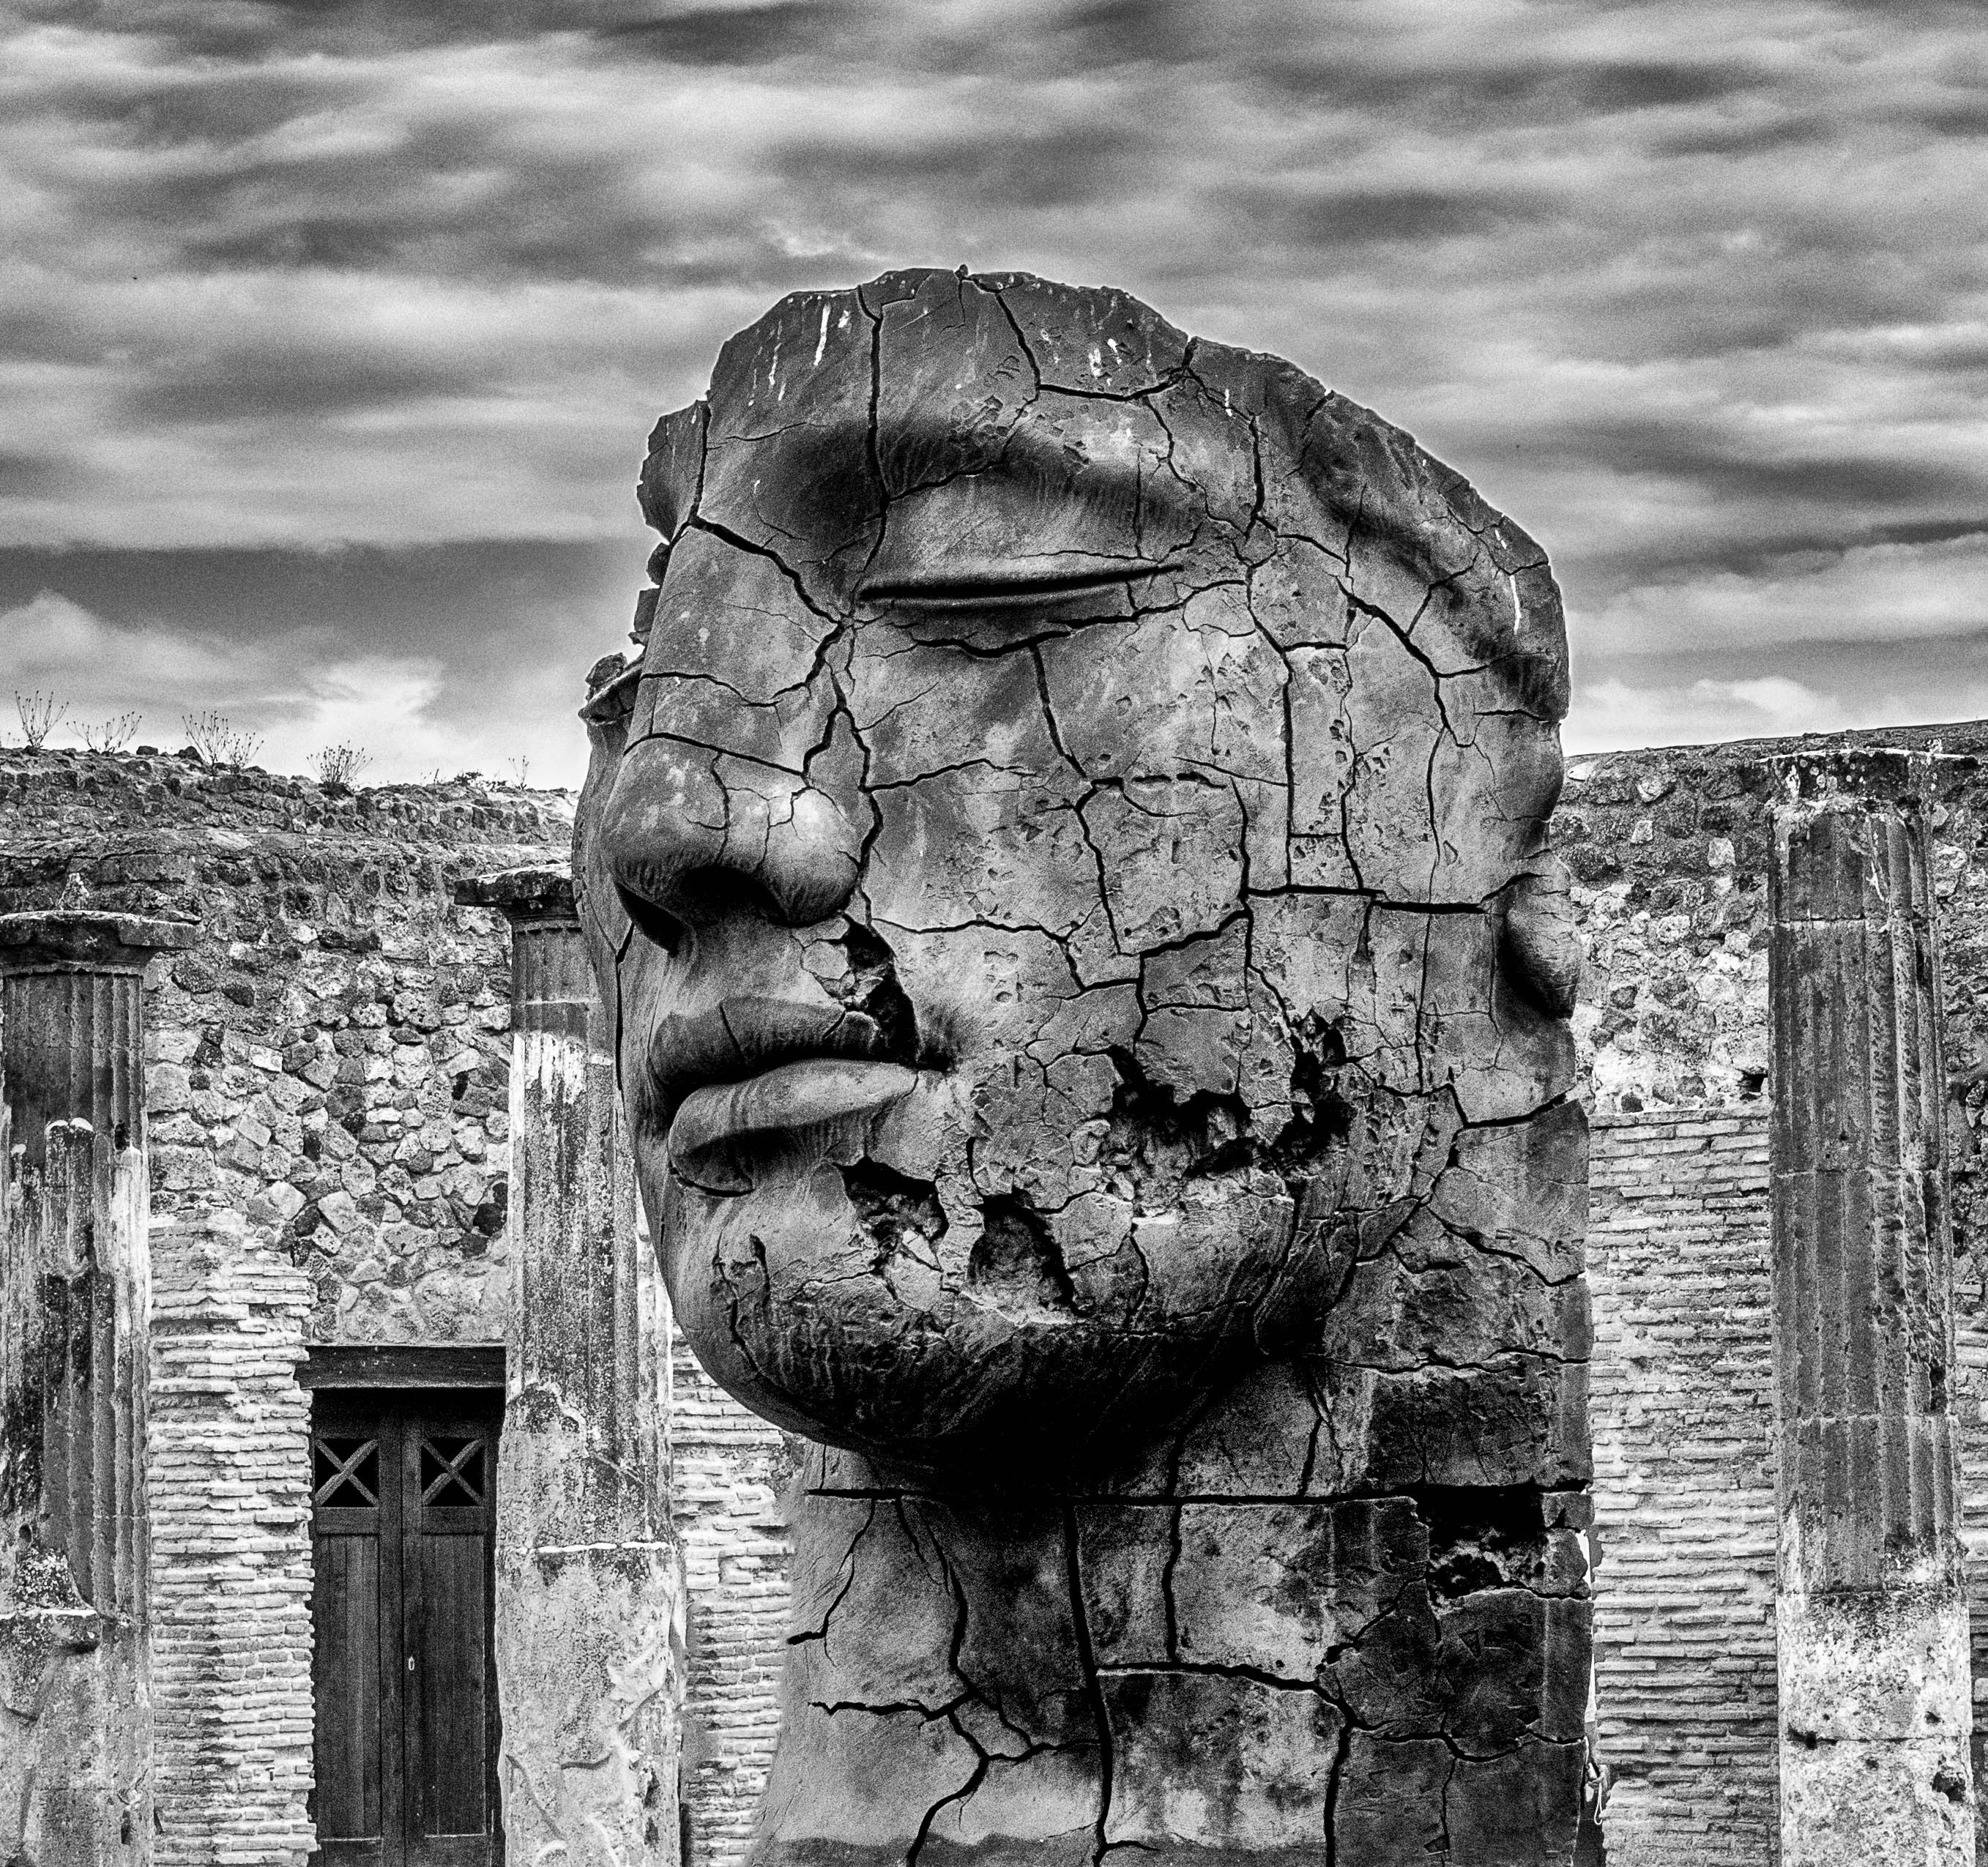
rock, black and white, photography, stone, monument, statue, human, black, monochrome, face, sculpture, art, temple, ruins, head, carving, monochrome photography, ancient history